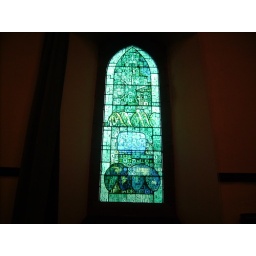
Digital camera    Third and last of the modern stained glass windows in Barony Church Glasgow.